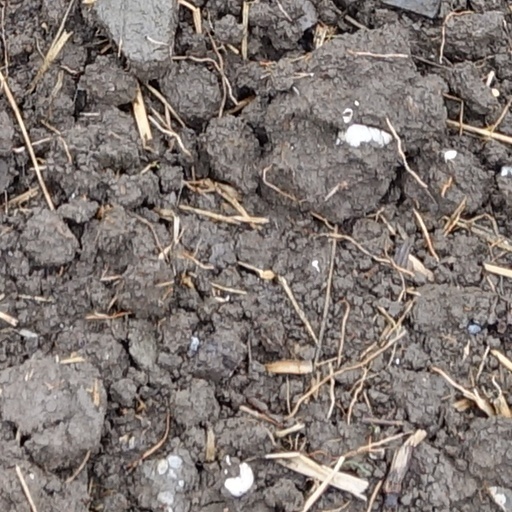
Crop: wheat